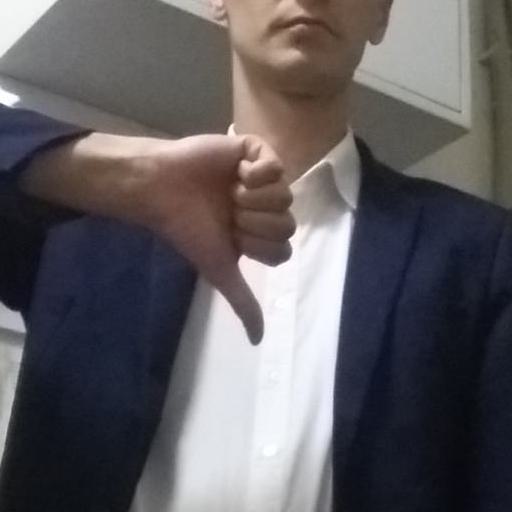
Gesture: dislike